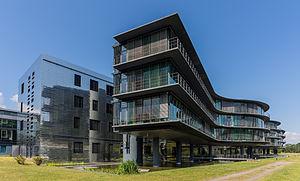
Bonn est une ville fédérale allemande située au bord du Rhin dans le sud du Land de Rhénanie-du-Nord-Westphalie, à 25 km au sud de Cologne et 54 km au nord de Coblence. Bonn est aujourd'hui le deuxième siège du gouvernement fédéral.